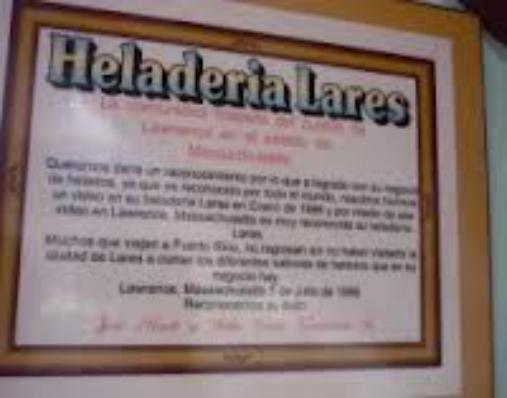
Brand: Lares Ice Cream Parlor
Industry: Leisure